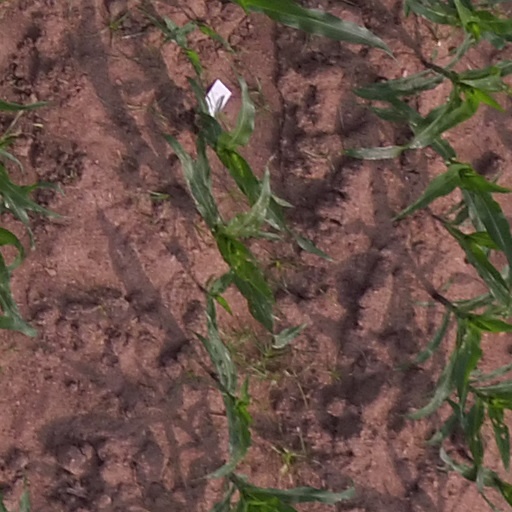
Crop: maize; corn